America Oggi

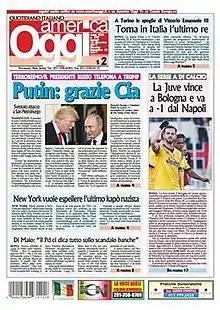
(18 December 2017)

America Oggi, or "America Today", is an Italian-language daily newspaper published in Norwood, New Jersey, for Italian immigrants in the United States. It was founded by journalists of the closed "Il Progresso Italo-Americano".